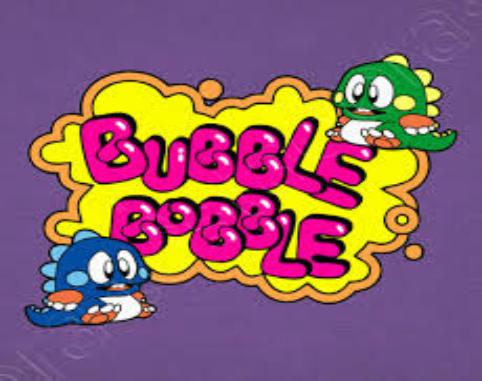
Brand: bobble
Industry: Clothes